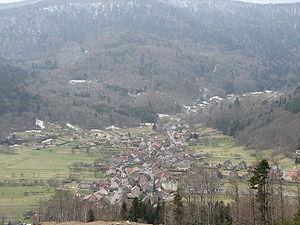
Lepuix est une commune française située dans le département du Territoire de Belfort en région Bourgogne-Franche-Comté.